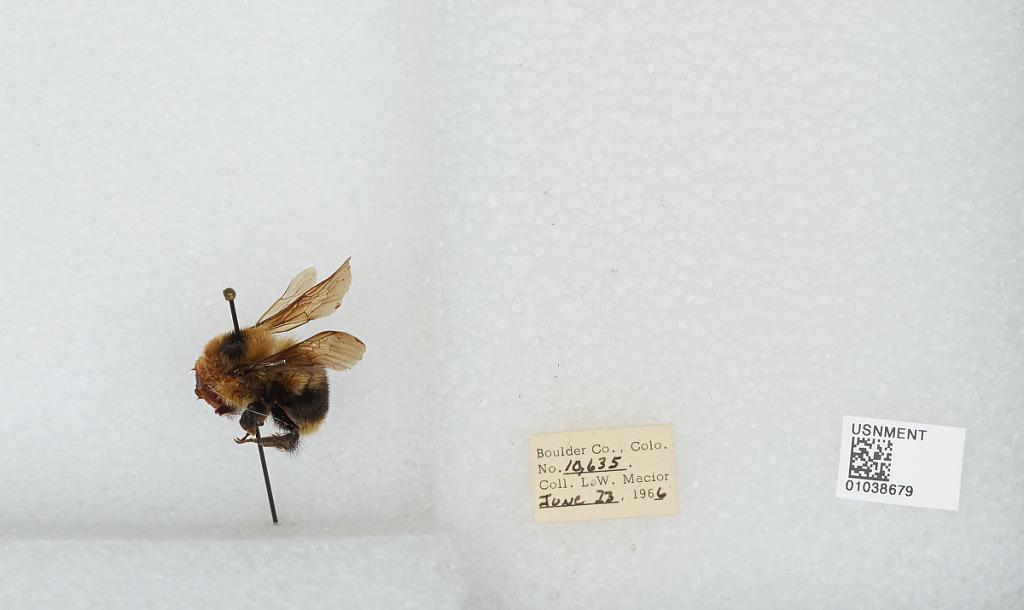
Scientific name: Bombus (Cullumanobombus) rufocinctus Cresson
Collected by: L. Macior
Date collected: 1966-6-23
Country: United States
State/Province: Colorado
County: Boulder
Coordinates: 40.015, -105.27